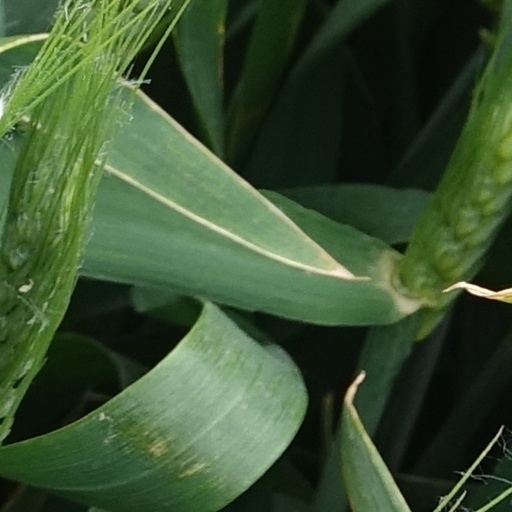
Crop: wheat